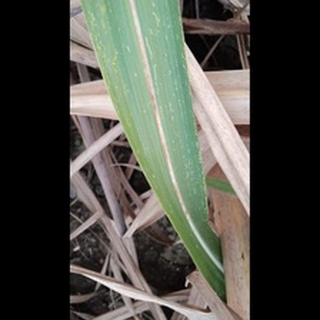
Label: sugarcane_red_rot